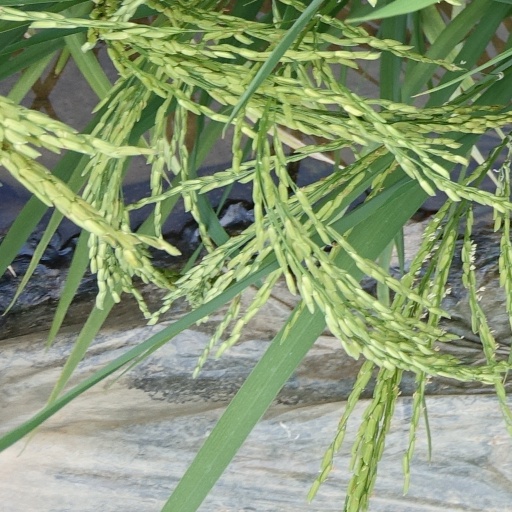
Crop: rice